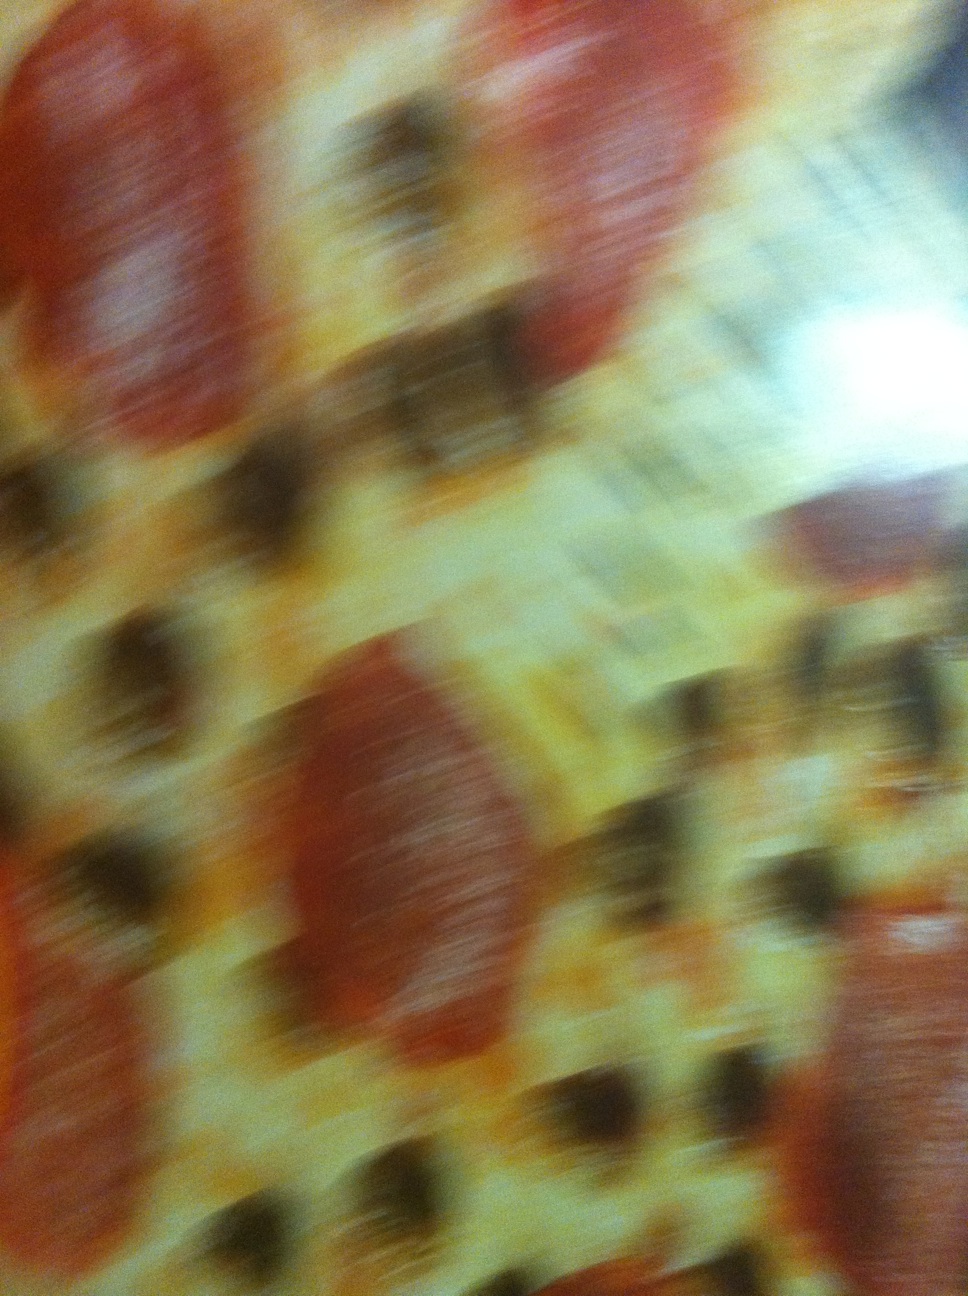Question: How do you cook the pizza?
Answer: unanswerable